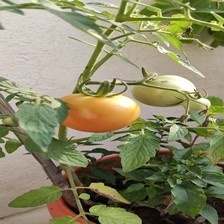
Label: tomato